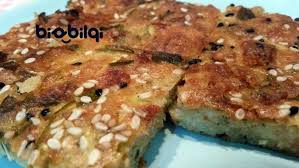
Yemek: mucver